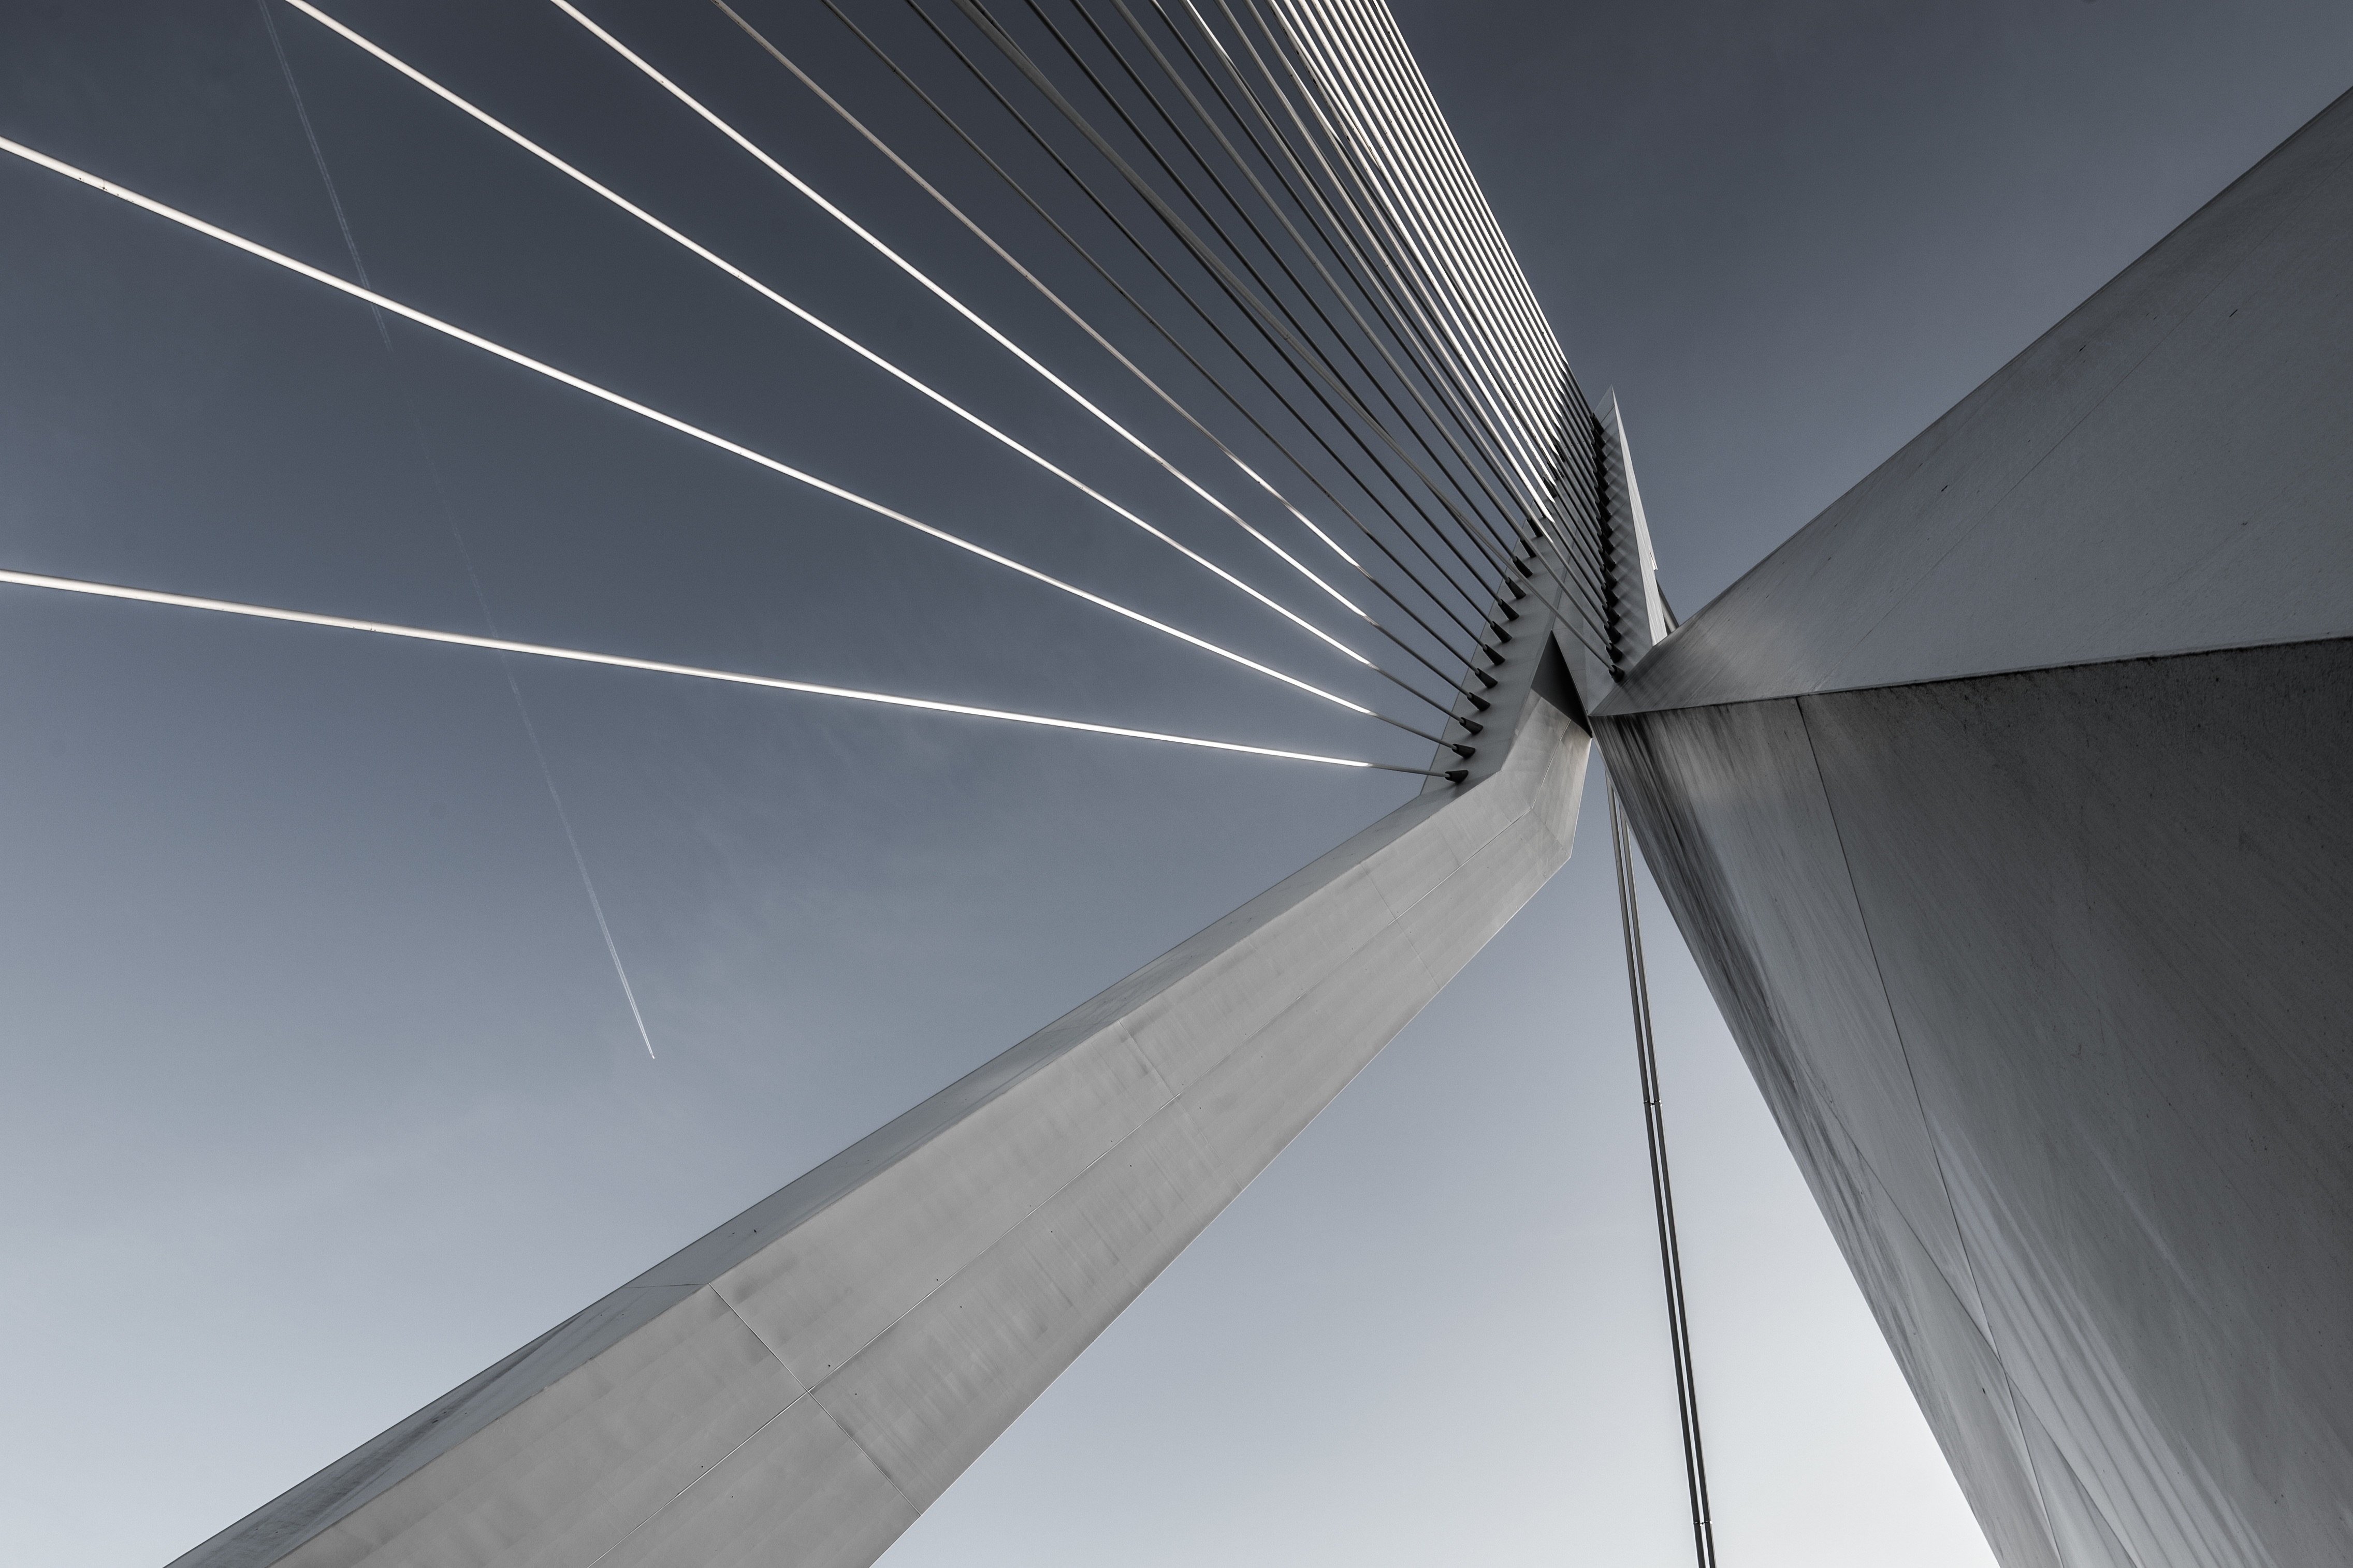
wing, architecture, structure, building, skyscraper, ceiling, line, modern, design, symmetry, shape, daylighting